Legislative Assembly of the Falkland Islands

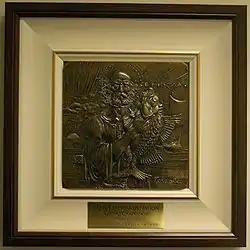
Icon of St. Nicholas at Gilbert House. He is a protector of fishermen and by extension of the Falklands fisheries.

The Directorates are paid employees, members of the Corporate Management Team, the principal civil servants of the Assembly.